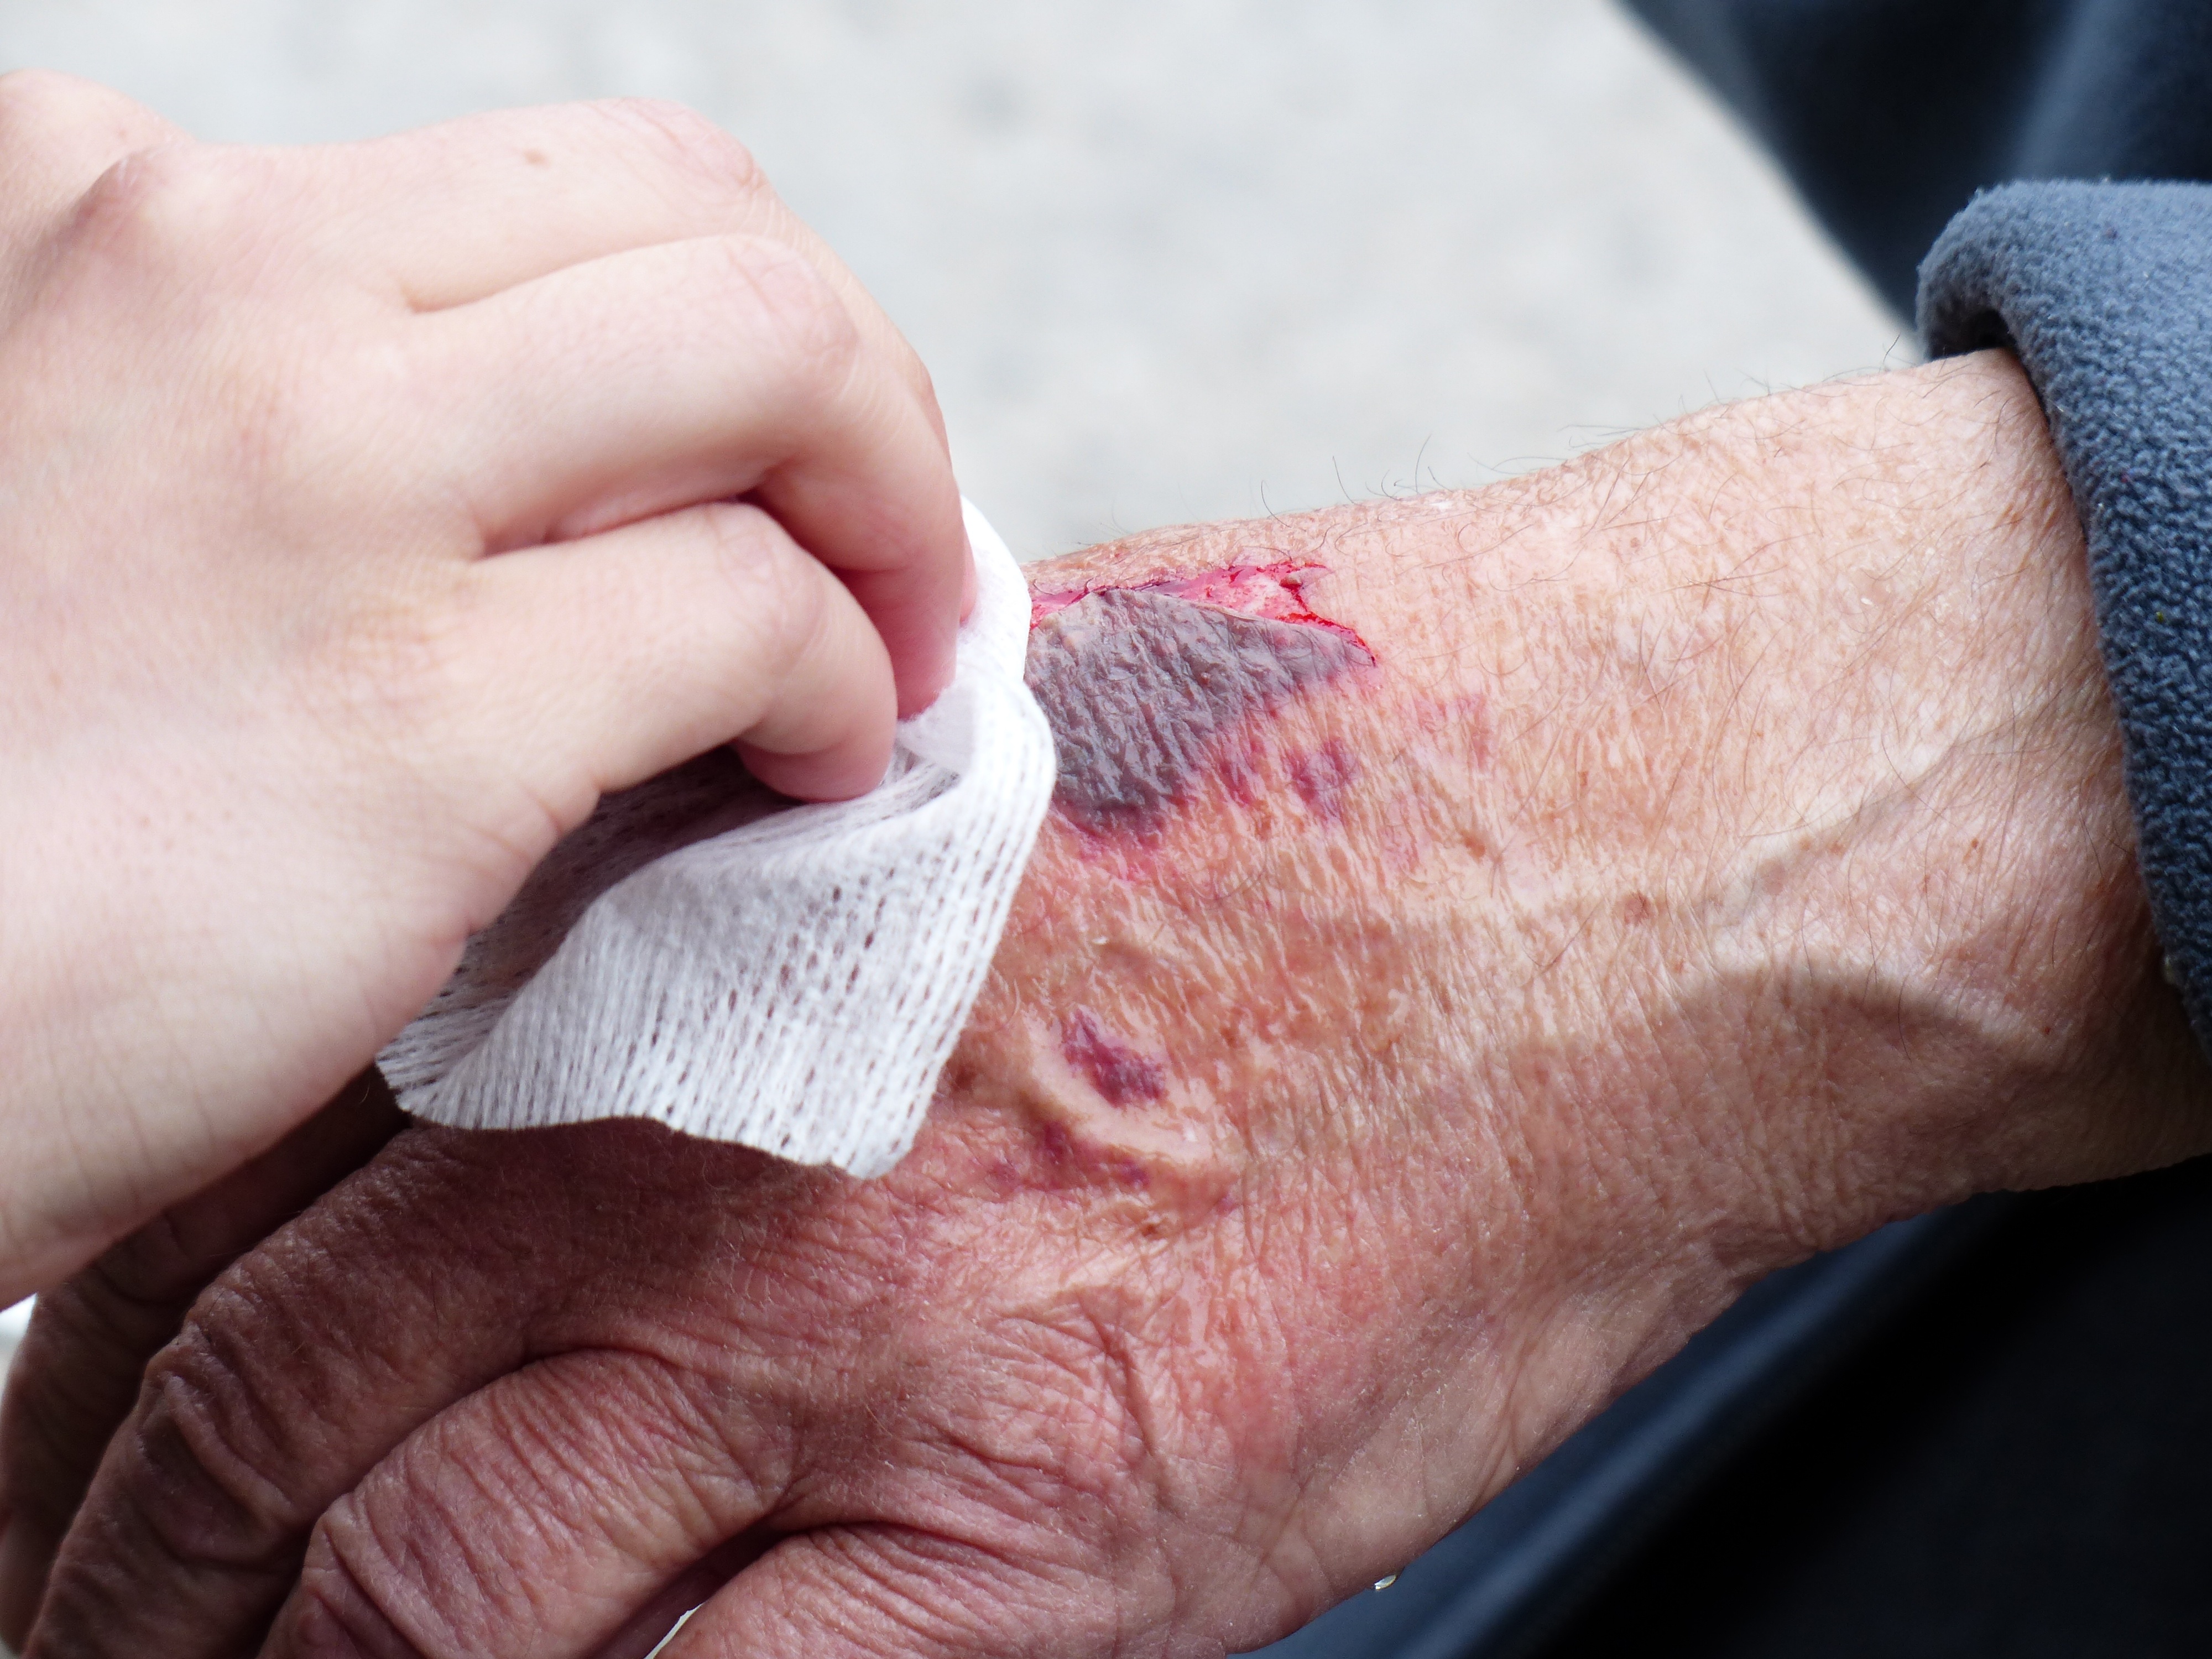
hand, fall, leg, finger, crack, arm, nail, lip, close up, human body, blood, eye, skin, bloody, organ, accident, injury, painful, prospecting, wound, wounding, injured, sense, disinfection, ablederung, leathers off, back of the hand